Mary Rajamani

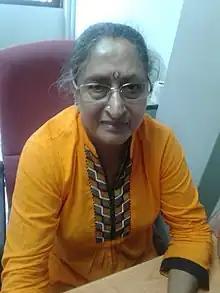
Mary Rajamani in 2016

Mary Mailvaganam Rajamani (born 11 November 1943) is a Malaysian sprinter. She competed in the women's 400 metres at the 1964 Summer Olympics.